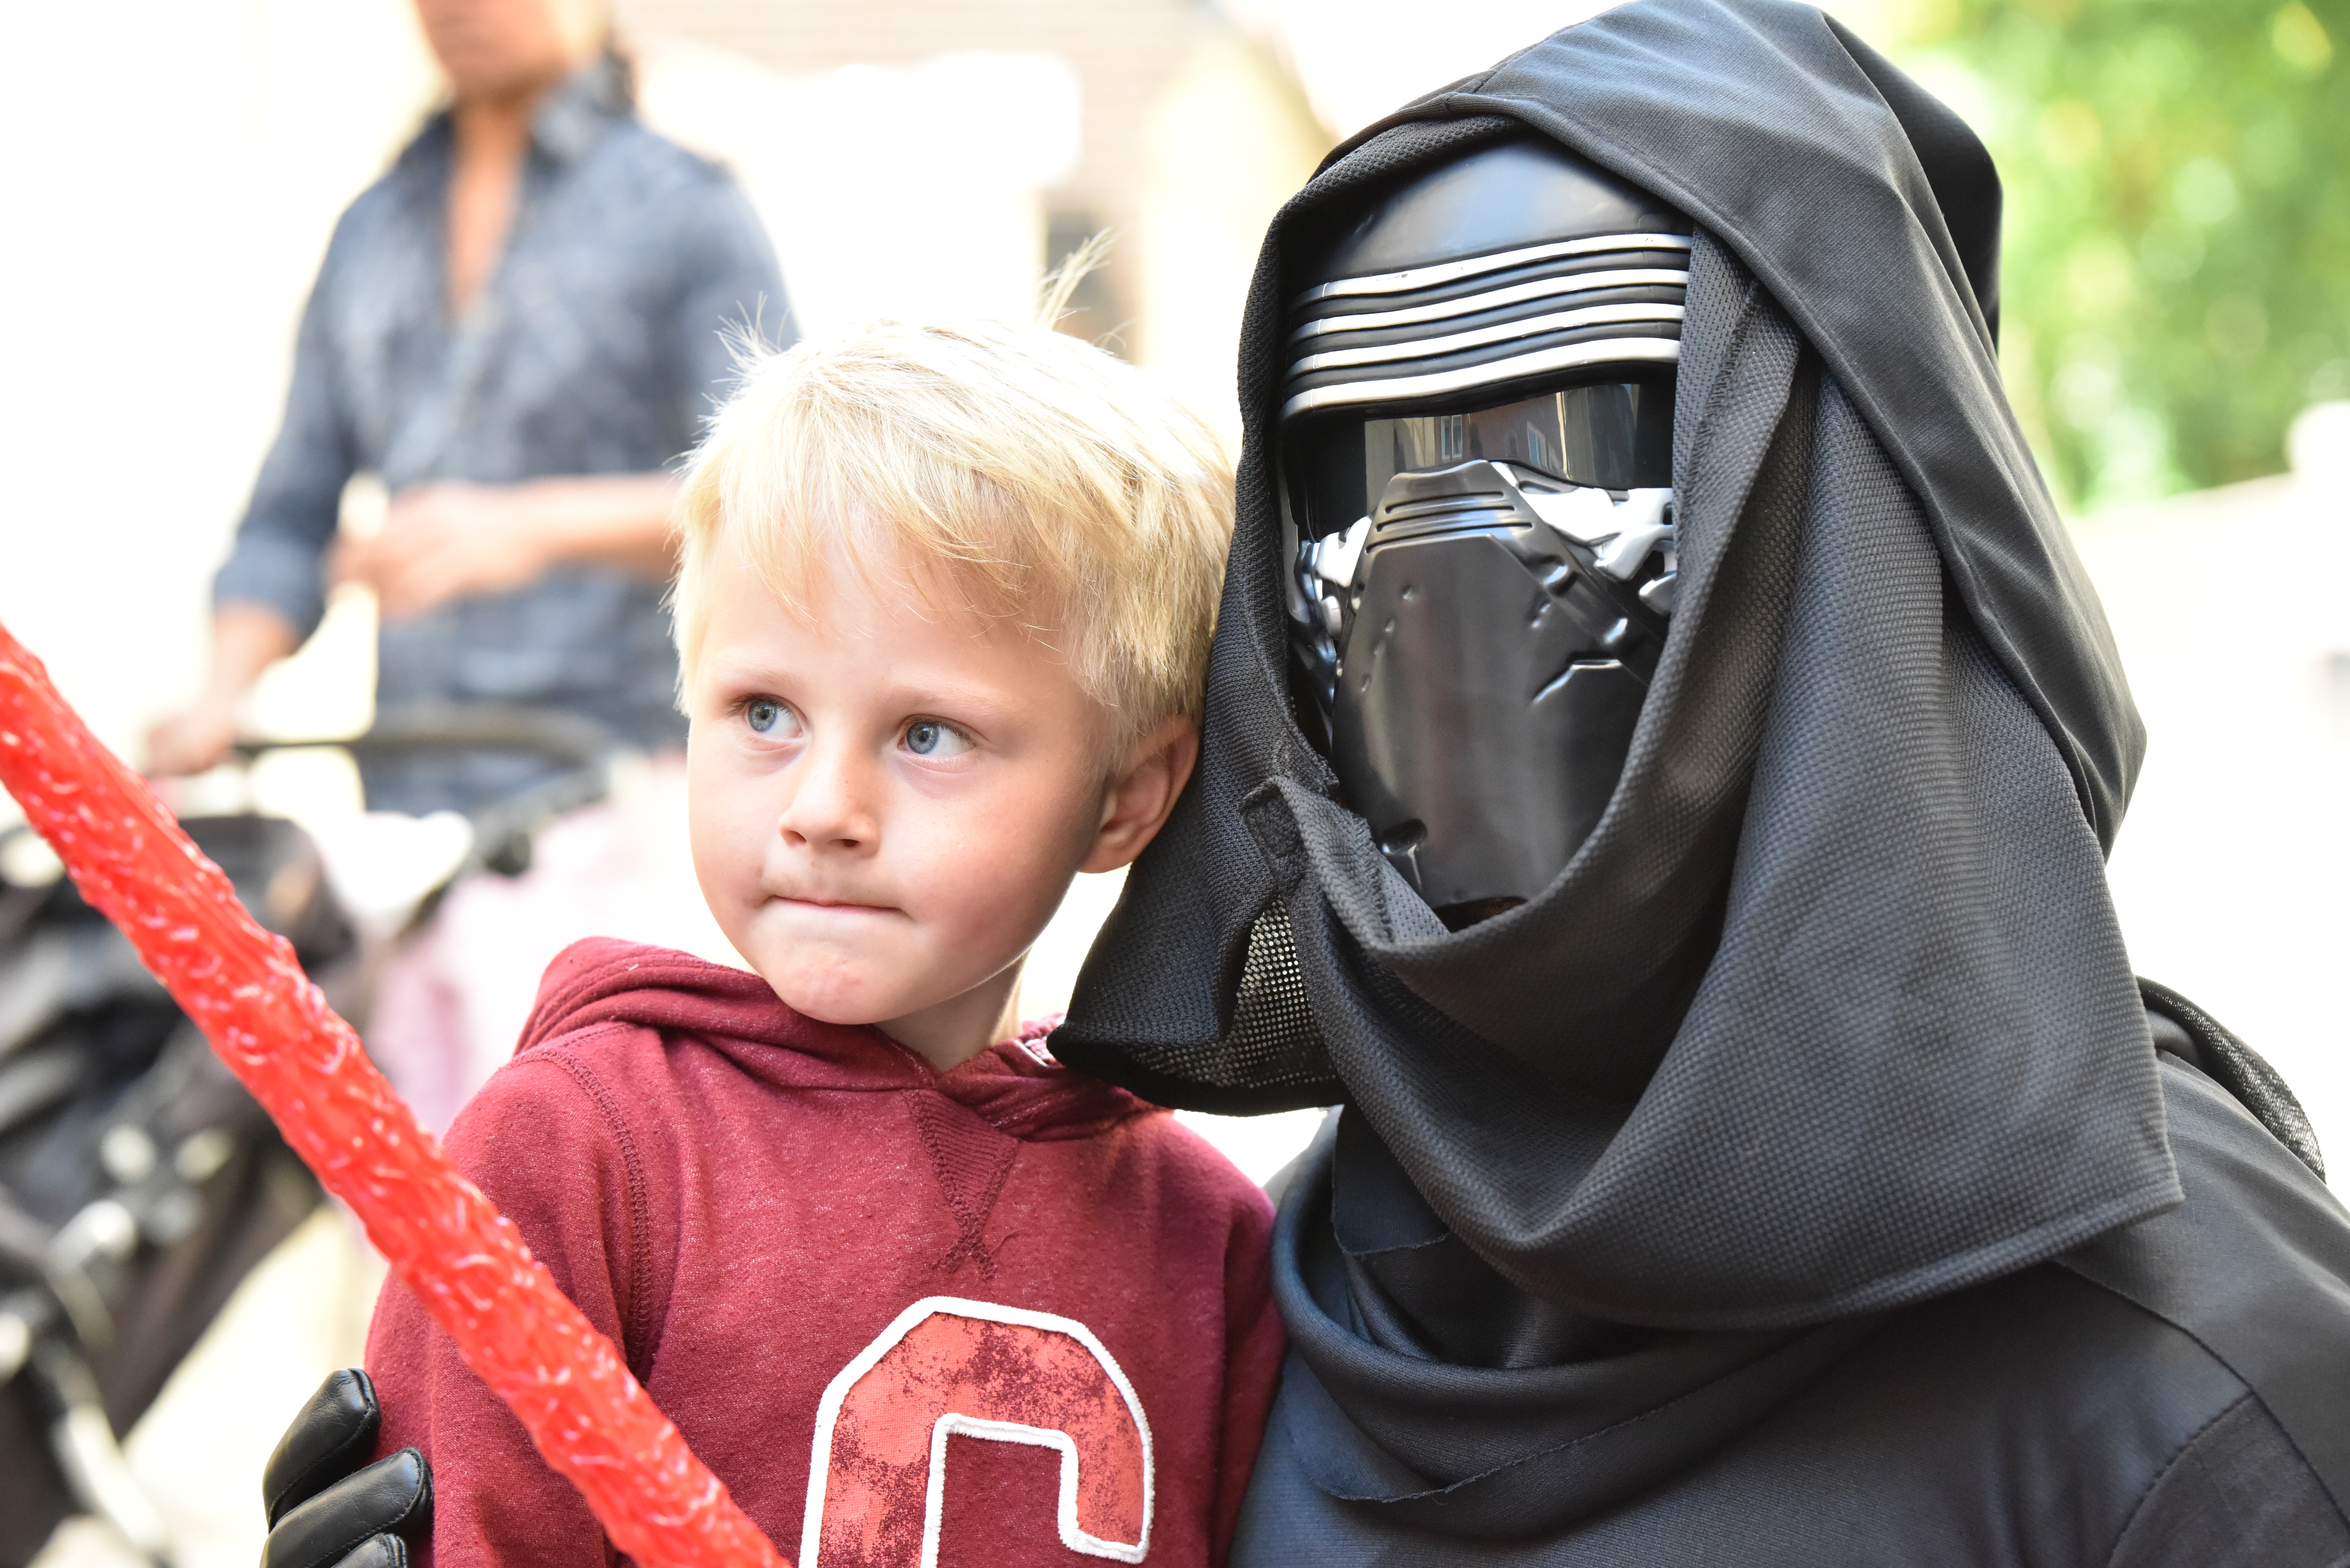
people, boy, child, star wars, lightsaber, kylo pure, sith